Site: brandenburg
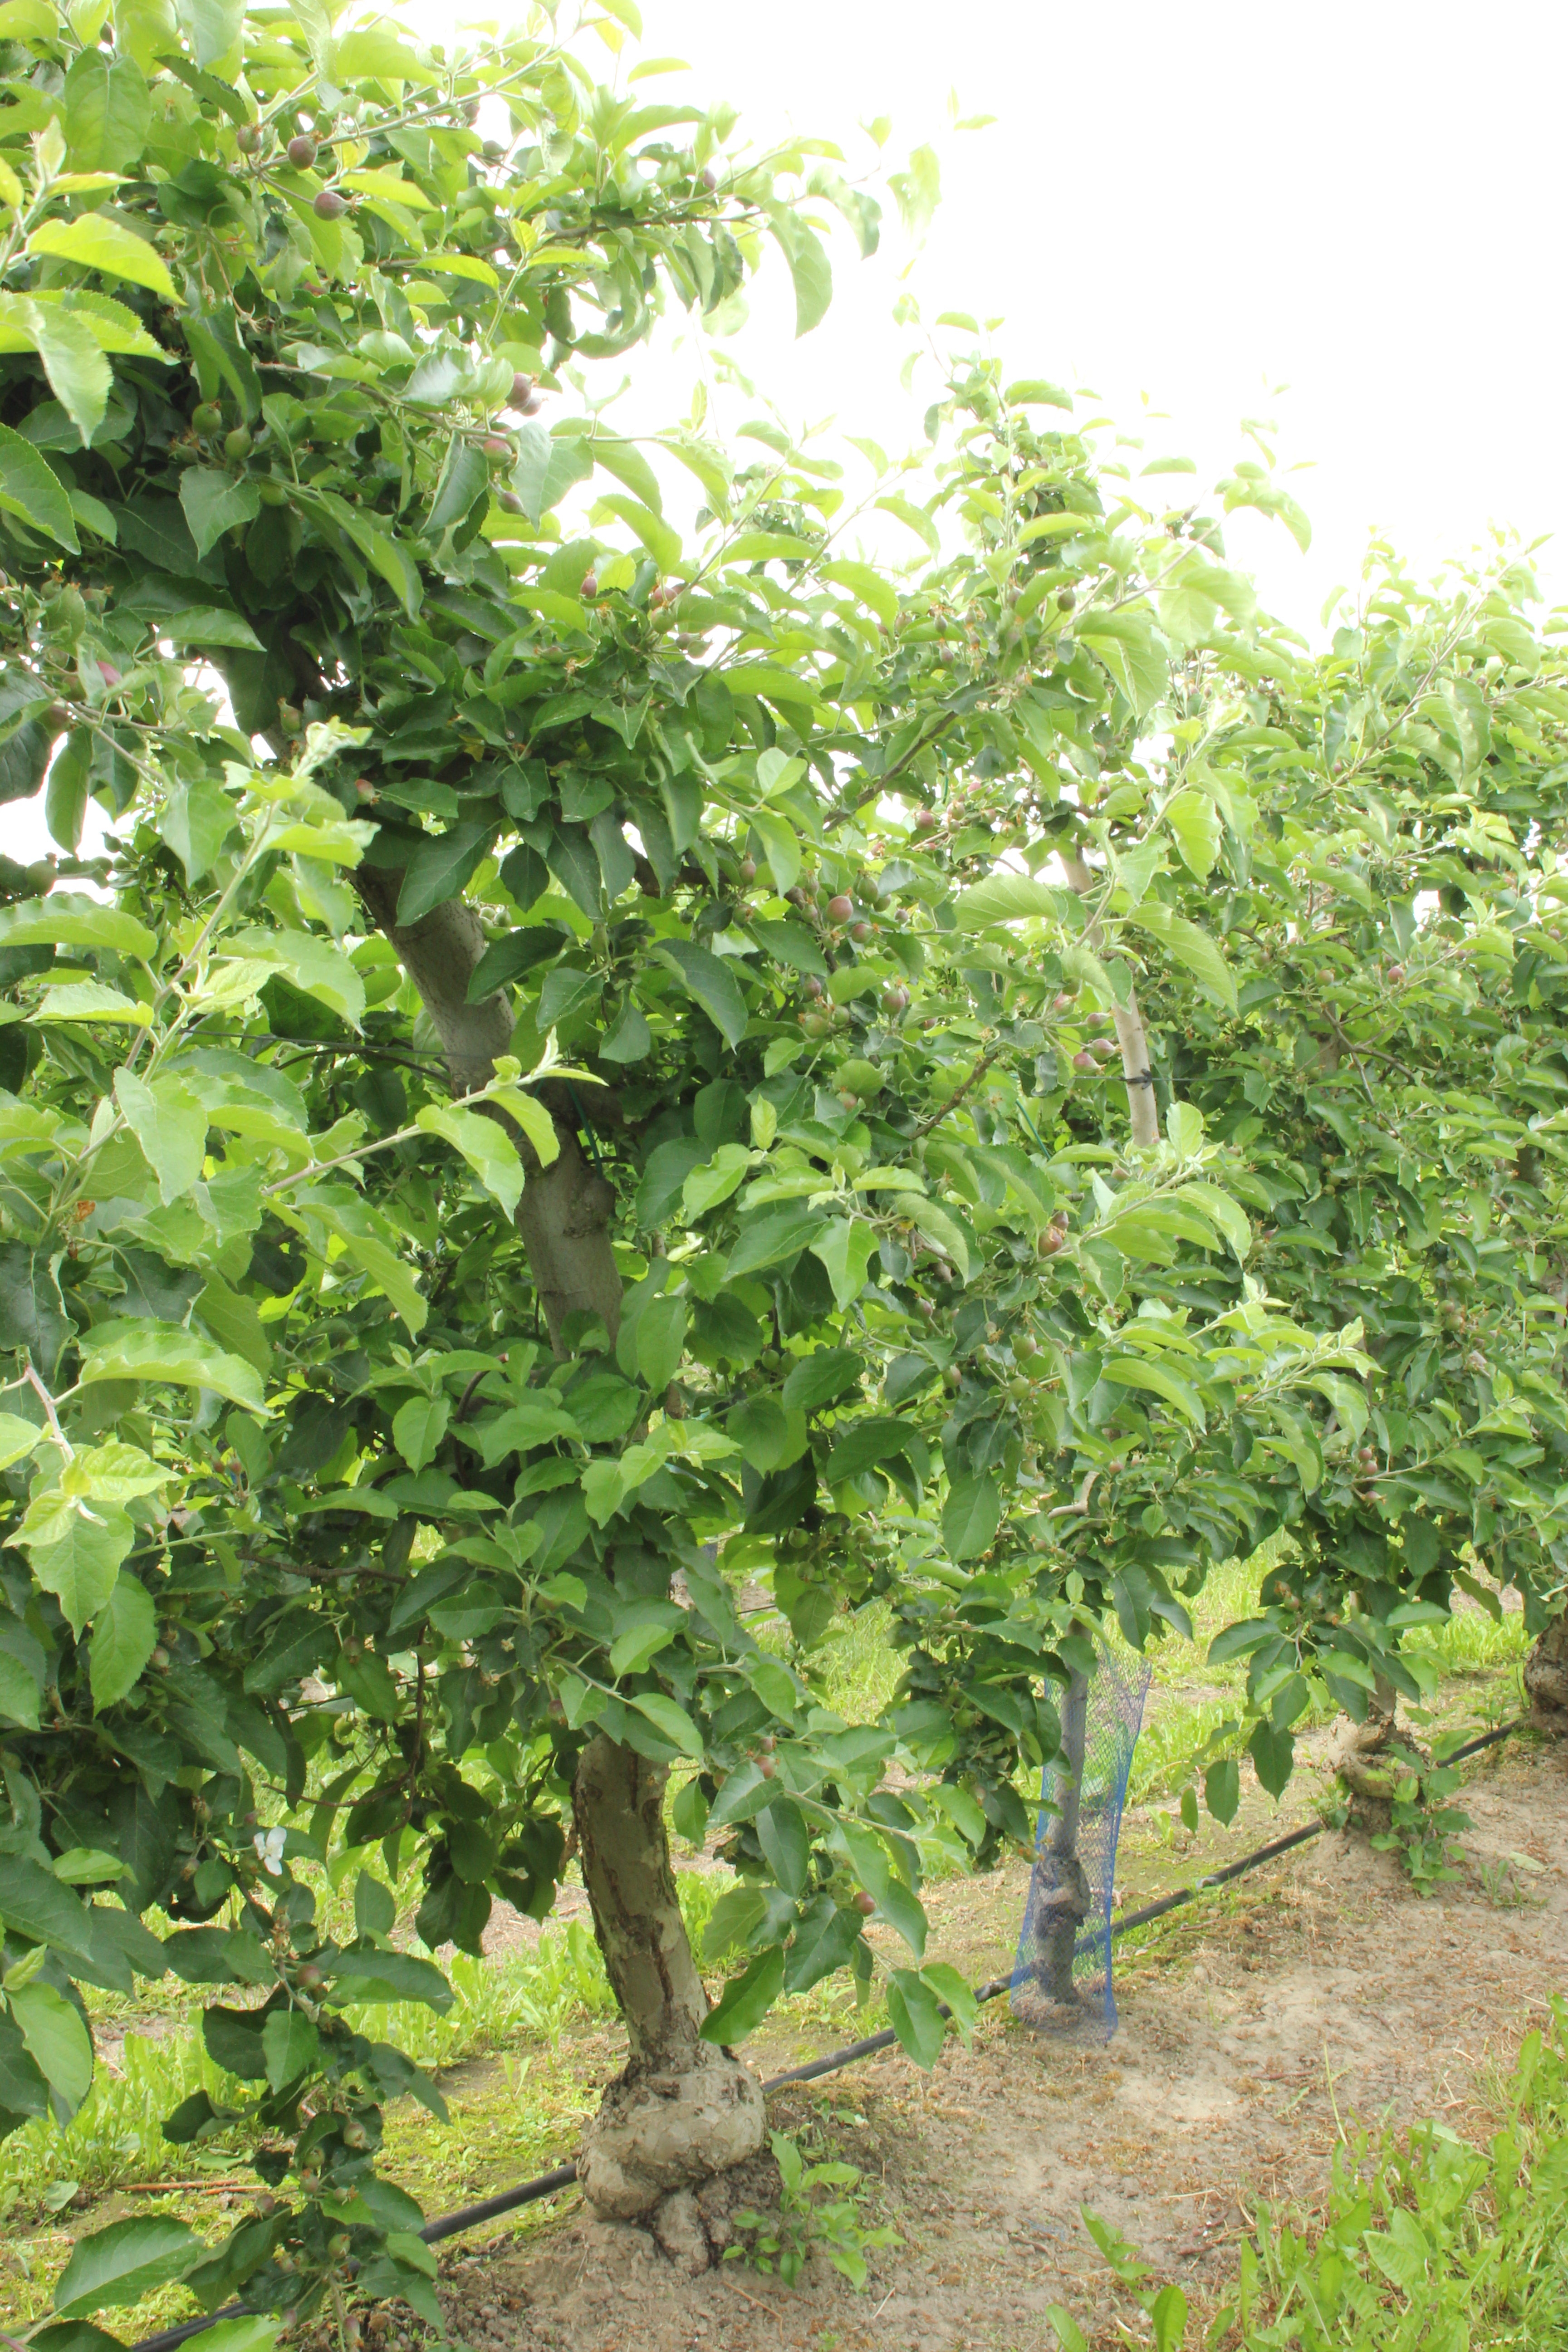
Growth stage (BBCH 72): Development of fruit